Lesothosaurus

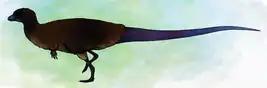

Peter Galton considered "Lesothosaurus" to be a basal ornithopod in the family Fabrosauridae, which included several other ornithischians such as "Nanosaurus" (from the Late Jurassic of North America), "Echinodon" (from the Lower Cretaceous of England), and "Fabrosaurus" (which Galton considered distinct from "Lesothosaurus" but only included the holotype). However, a 1991 redescription by Paul Sereno suggested that "Lesothosaurus" and many other "fabrosaurids" were actually basal members of Ornithischia, one of the two main orders of Dinosauria (the other being Saurischia). This opinion has been supported by later cladistic studies of basal Ornithischia, which have also found it as the basalmost member of Neornithischia (a group that includes pachycephalosaurs, ceratopsians, and ornithopods) and related to "Agilisaurus, Hexinulsaurus," and "Nanosaurus." Alternatively, this dinosaur may be a very early thyreophoran, a member of the group including the armored stegosaurians and ankylosaurians.